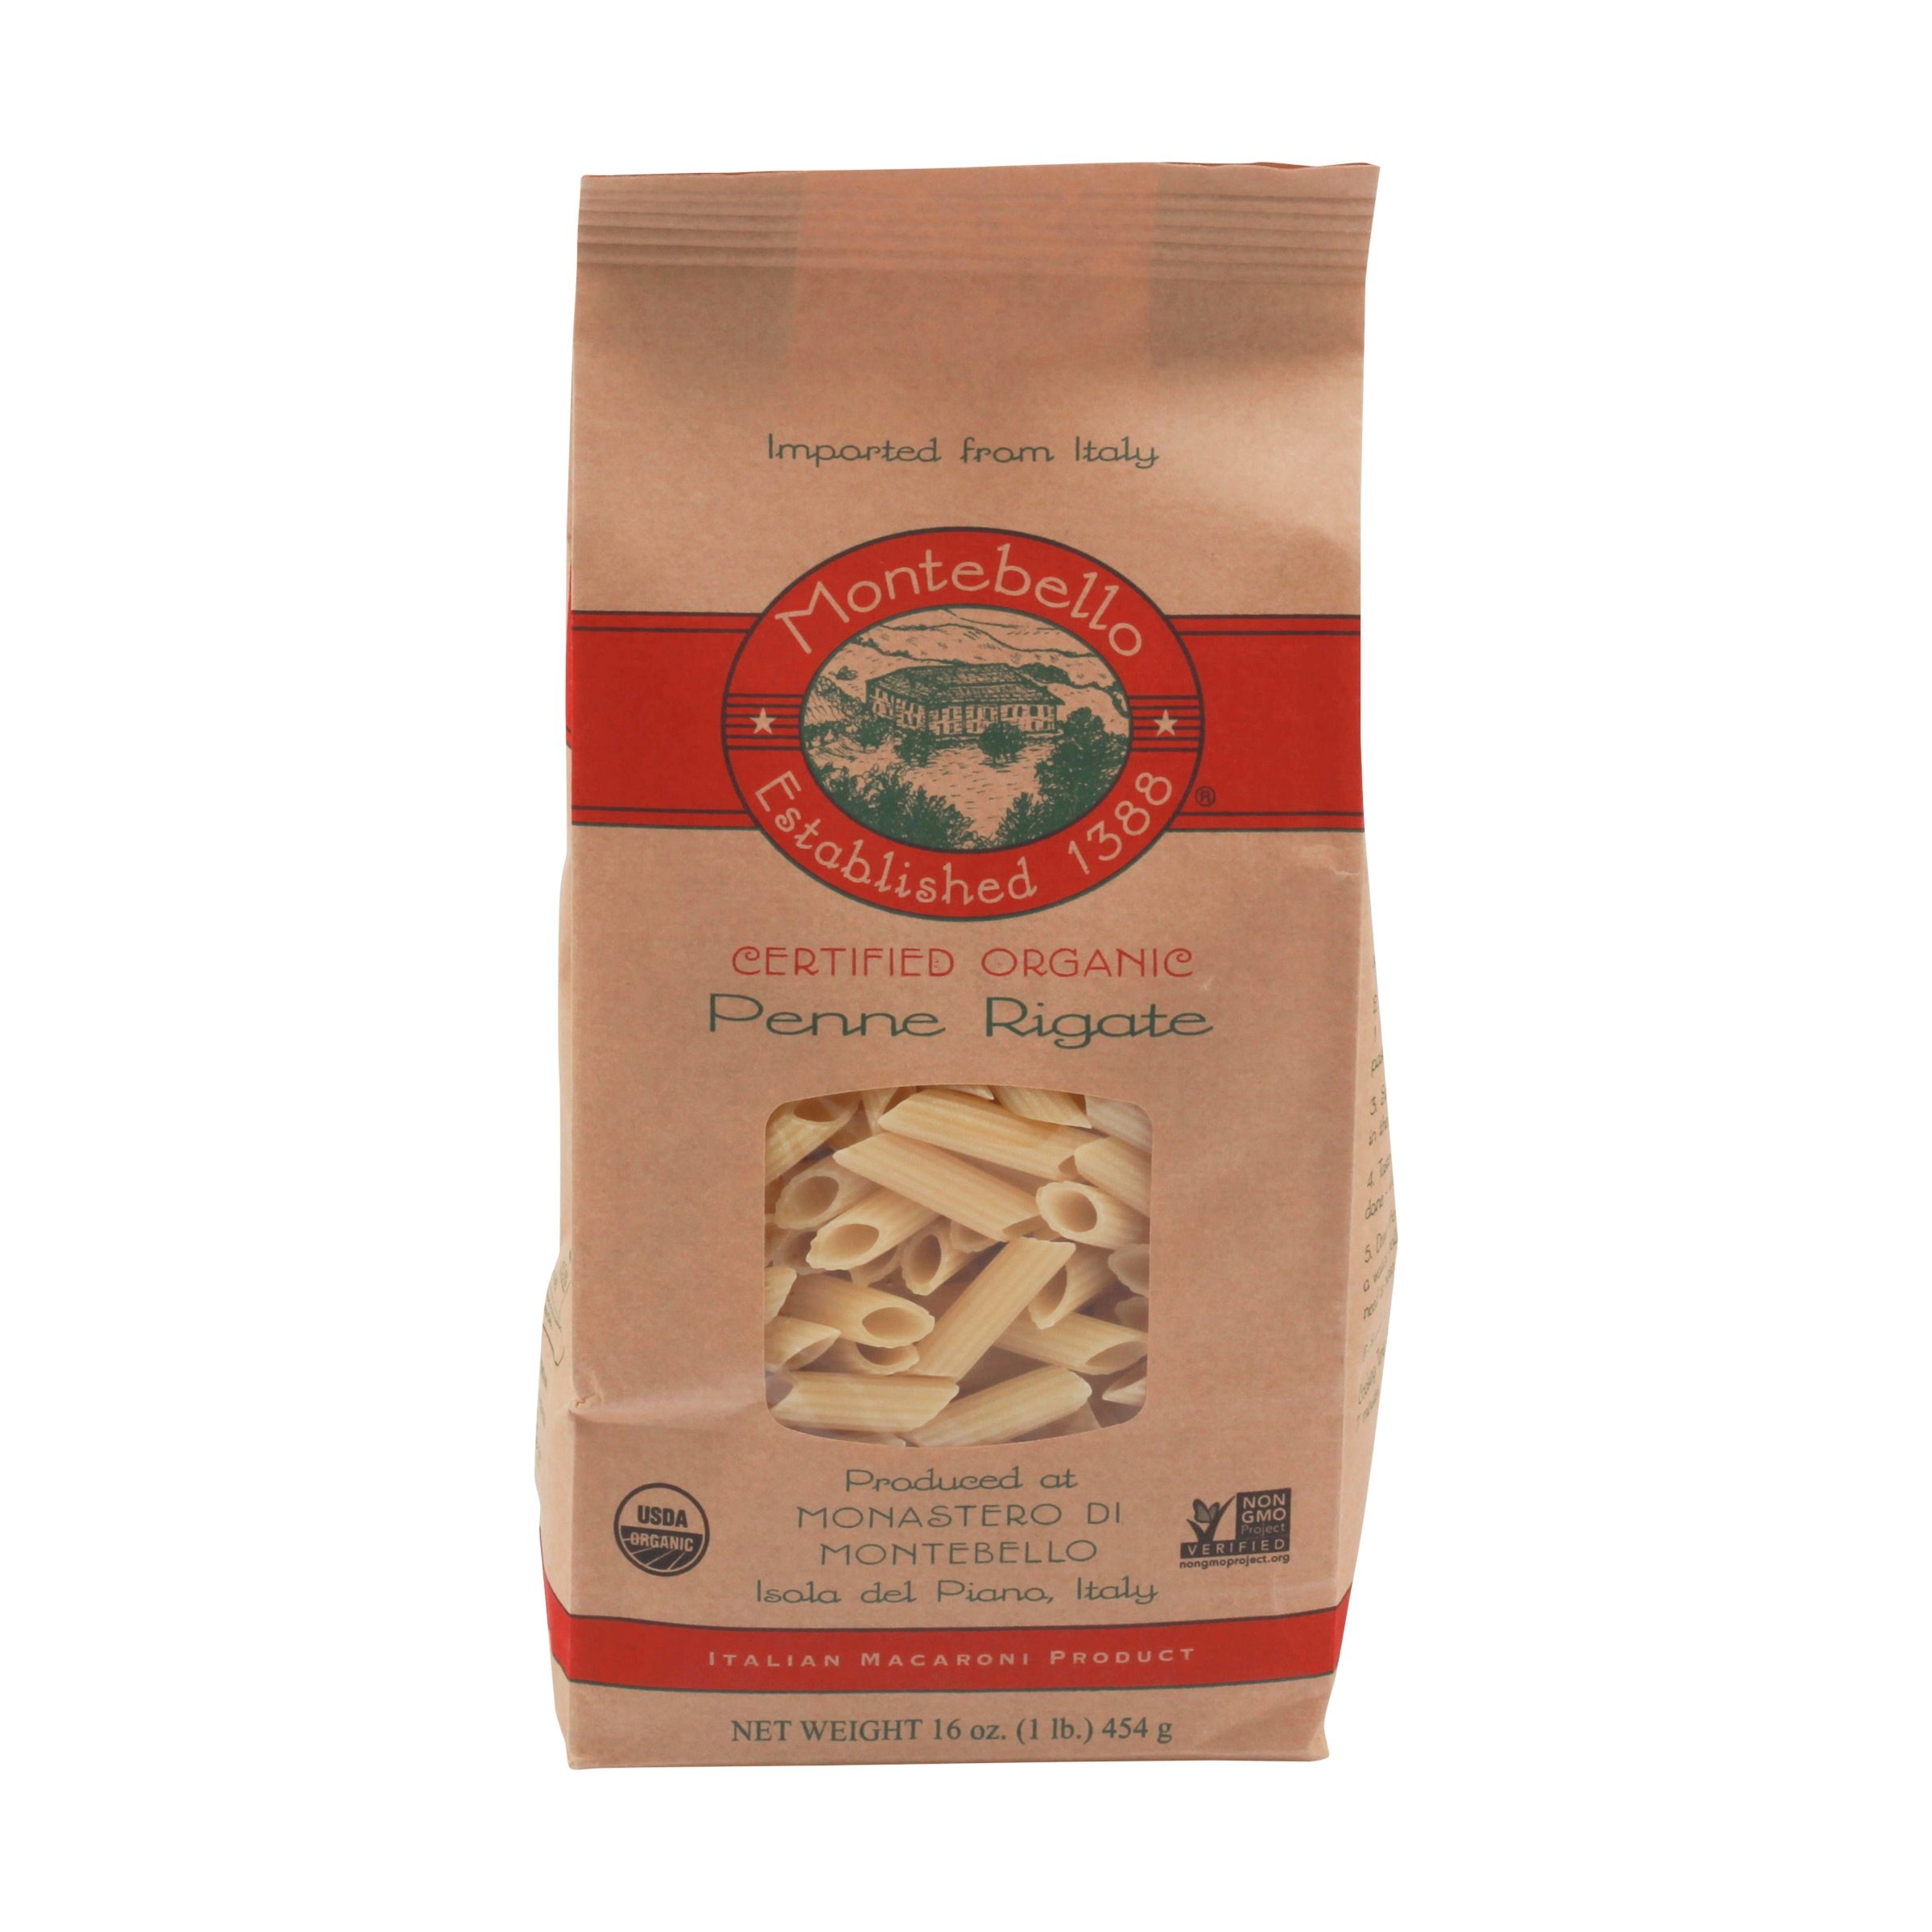
Item Name: Montebello, Organic Penne Rigate, 1 Pound
Bullet Point 1: Brought to you by Whole Foods Market
Bullet Point 2: Organic Penne Rigate
Bullet Point 3: Imported from Italy
Value: 1.0
Unit: pound

Price: 4.14